Kosmoceratops

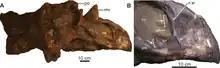
CMN 8801, a partial skull from Alberta that was assigned to "Kosmoceratops" sp. in 2014 (which would have major paleobiogeographic implications), but assigned back to "Chasmosaurus" in 2016

In 2010, the paleontologist Michael A. Getty and colleagues examined the taphonomy of the holotype and the subadult specimen UMNH VP 16878 and the sedimentological circumstances under which they were preserved. The more or less articulated holotype specimen was found in a silty sandstone channel lithofacies (the rock record of a sedimentary environment), which is consistent with its carcass having been washed into a river channel, then buried quickly. The limbs and part of the tail may have been lost to scavengers or rot prior to the carcass being deposited. The parts missing from the left side of the skull were lost to erosion before the discovery. Since much of the skeleton was still under preparation at the time, researchers were unable to examine it for signs of predation and scavenging. The subadult specimen UMNH VP 16878 was found scattered across an area of , and the high degree of disarticulation and broken parts indicate that the specimen was skeletonized and decomposed before its burial in silty mudstone lithofacies. Levitt reported that every bone of the assigned subadult or adult specimen UMNH VP 21339 appeared to have been broken before depositing, and its matrix is stacked siltstones and mudstones with minor sandstones, which suggests a pond environment.